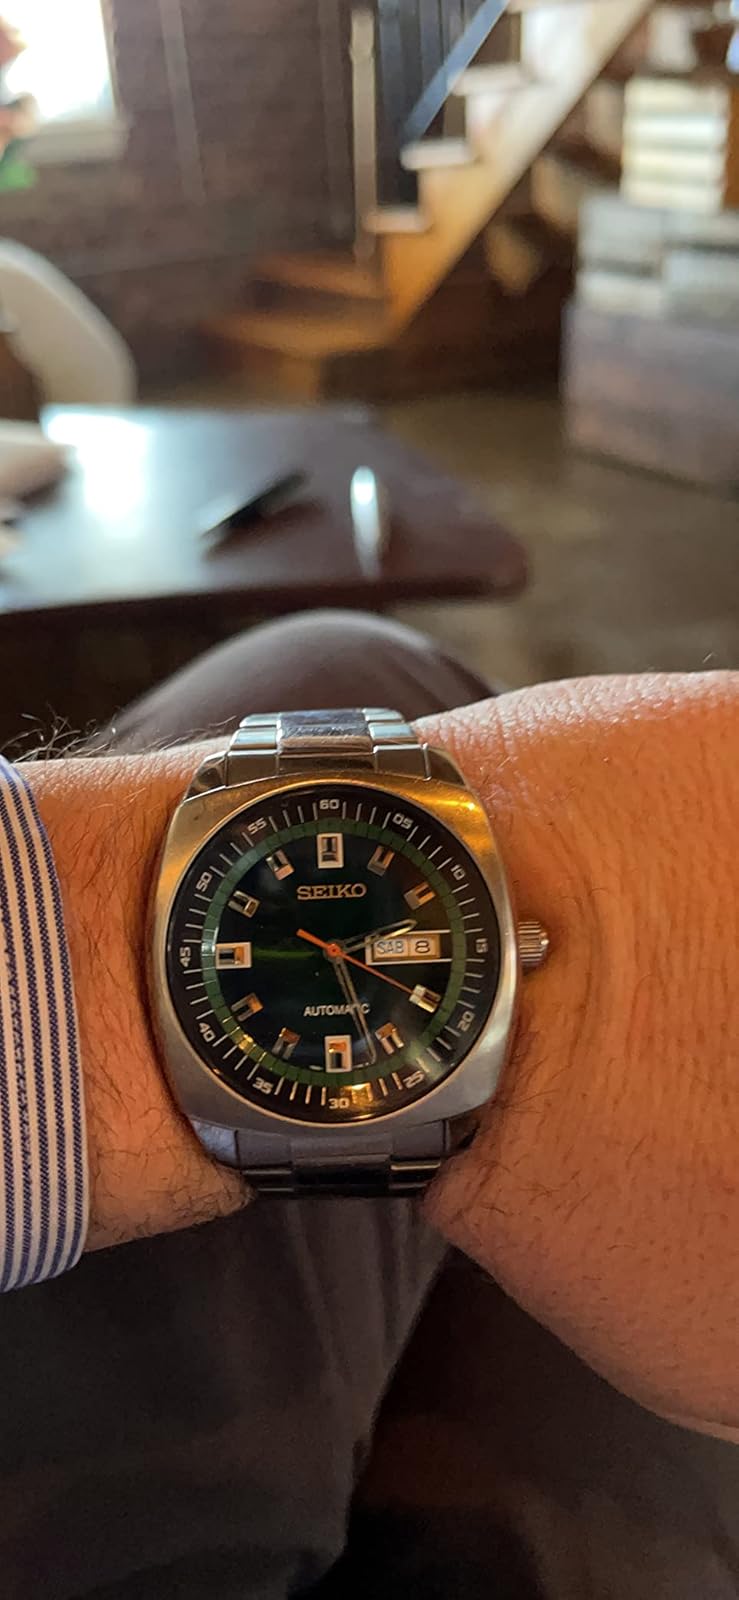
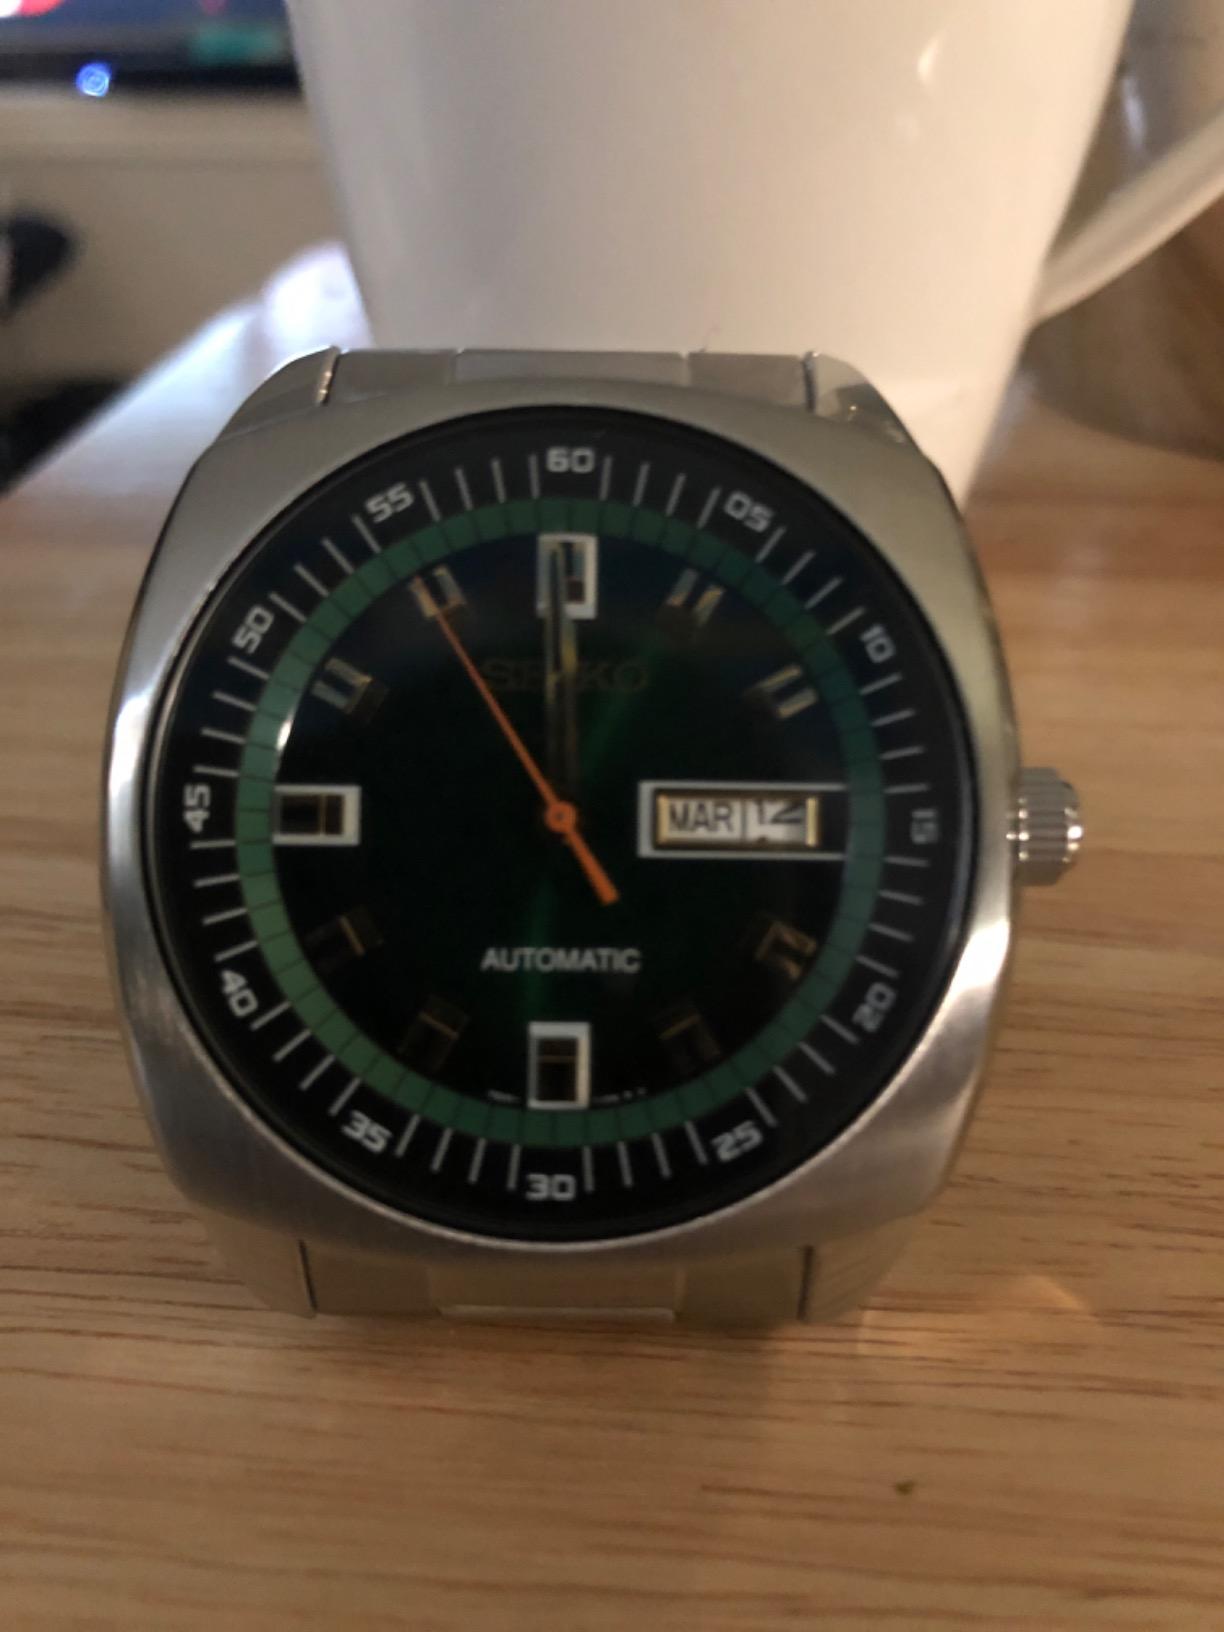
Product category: accessories_watch
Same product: yes